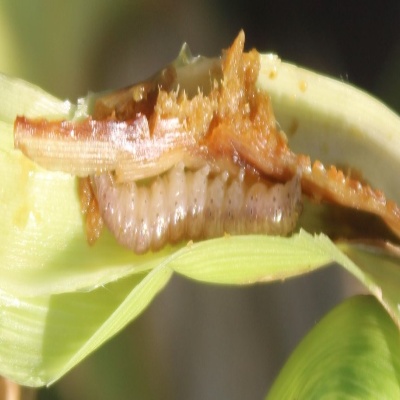
Crop: Maize
Condition: fall armyworm